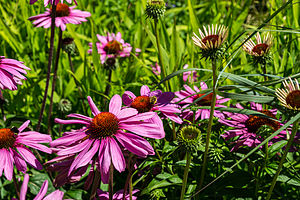
Staude
Stauder
En staude er en flerårig urteagtig plante. Udtrykket bruges oftest om dyrkede planter. En staudes overjordiske dele visner som regel bort under kulde- eller tørkeperioder, mens de underjordiske dele overlever. Det har givet stauderne den videnskabelige betegnelse hemikryptofytter.